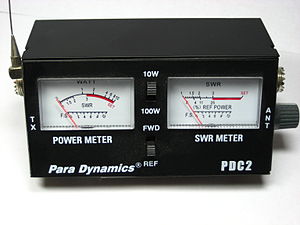
SWR-meter
Et SWR-meter beregnet til at blive anvendt med CB-radioudstyr.
Et SWR-meter eller VSWR-meter måler det stående bølge-forhold i en transmissionslinje. Meteret kan anvendes til at indikere graden af mistilpasning mellem en transmissionslinje og dens elektriske belastning, eller evaluere effektiviteten af impedanstilpasningsanstrengelser.